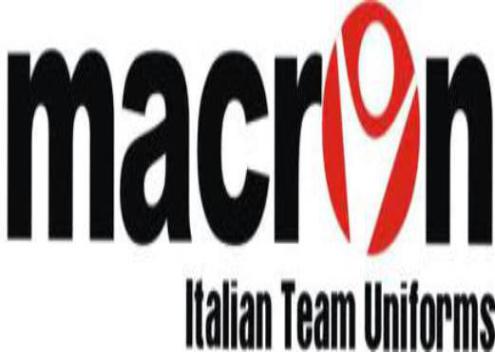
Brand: macron
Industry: Sports